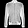
Label: Coat